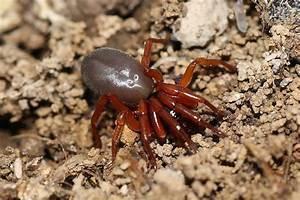
spider